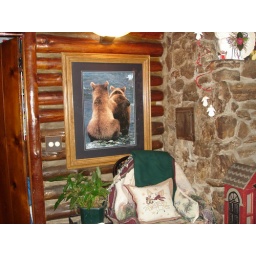
A gift of a framed enlargement of a photo of two bear cubs beside a Canadian river.  Hangs in the dining room.